Electoral district of Southern Downs

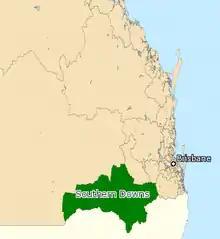
Electoral map of Southern Downs 2008

Southern Downs is an electoral district of the Legislative Assembly in the Australian state of Queensland. It was created in 2001 as a replacement for Warwick.